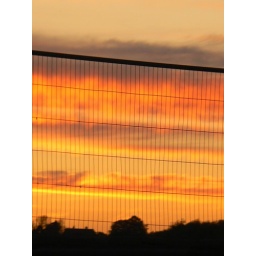
I've finally found a use for the awful construction fence currently surrounding the cross up by the cathedral.